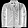
Label: Coat